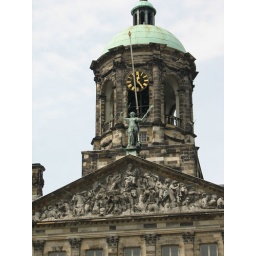
Pretty clock tower in Dam Square